Johanna Costenoble

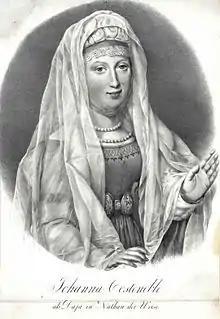

Johanna Margarethe Costenoble, "née" Johanna Margarethe Steinhäuser (10 September 1777, in Bayreuth – 16 July 1828, in Vienna) was a German stage actress.